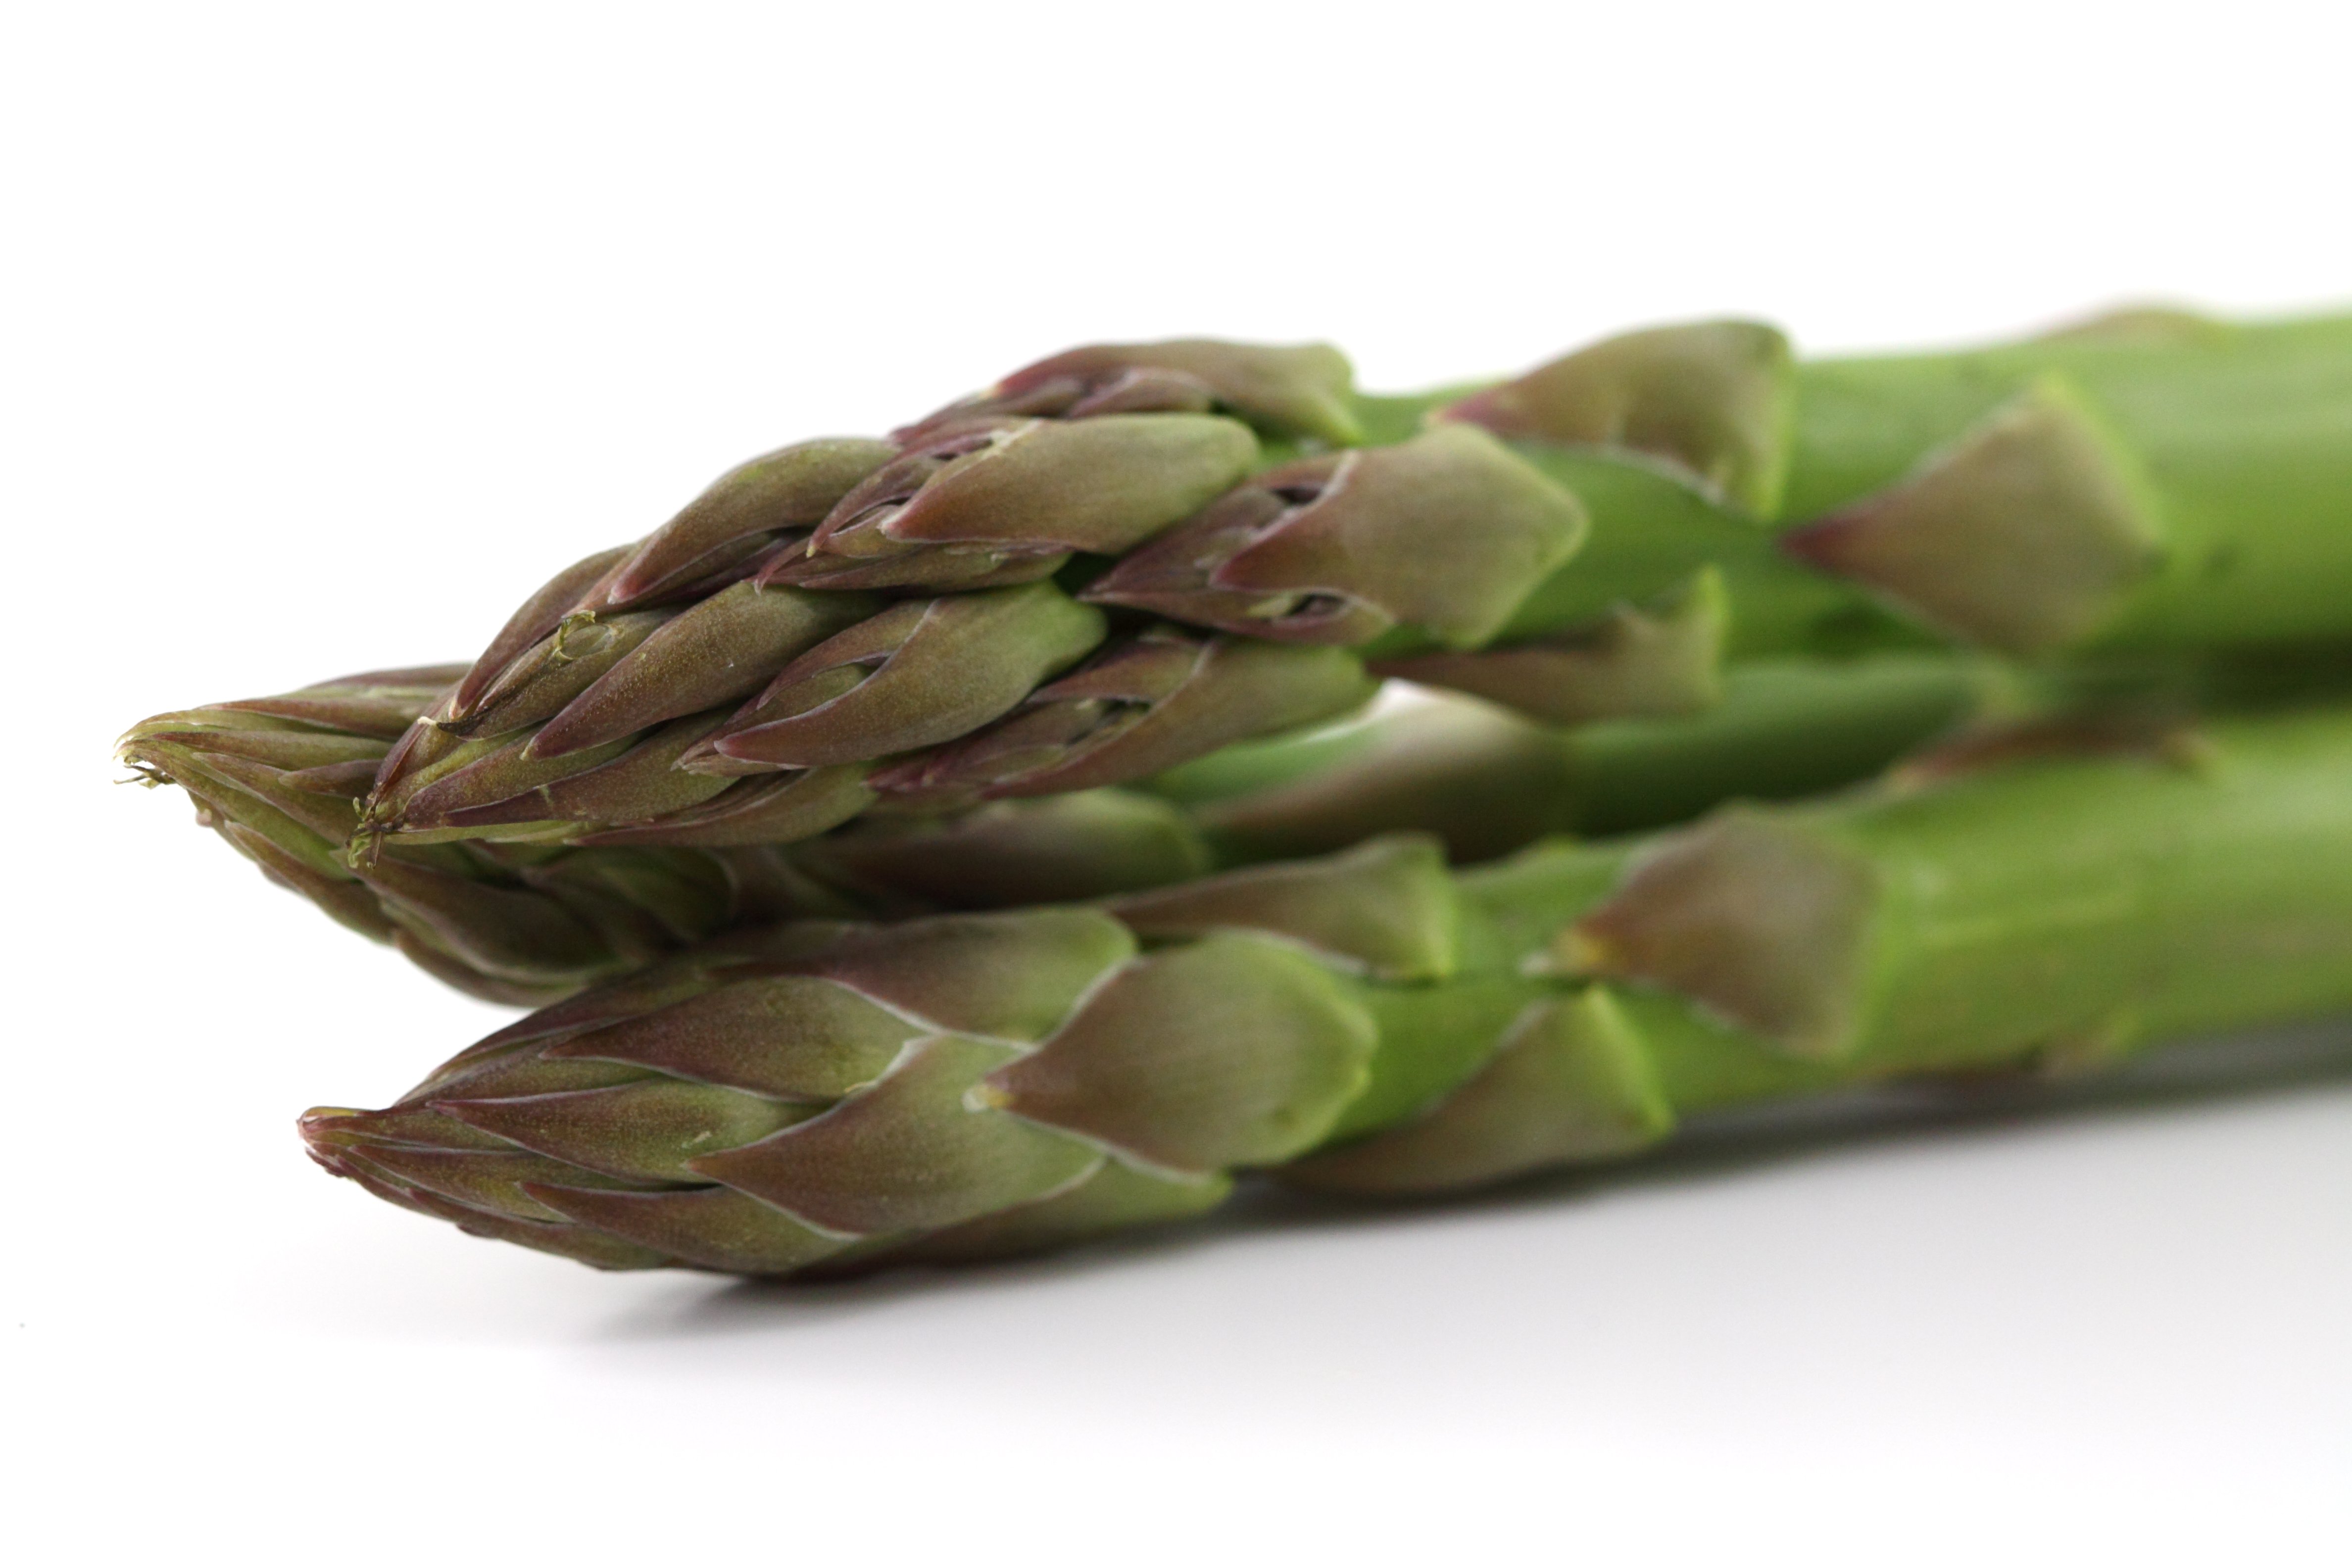
plant, dish, meal, food, green, herb, produce, vegetable, succulent, healthy, stalk, thistle, asparagus, flowering plant, daisy family, appetite, grass family, land plant